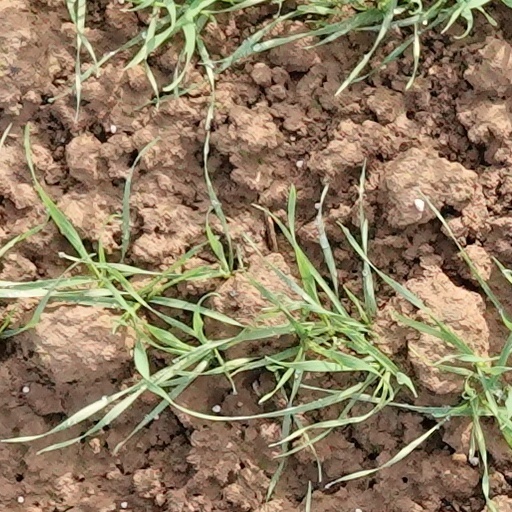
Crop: wheat